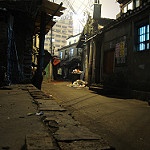
Scene: Outdoor